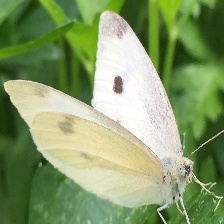
Species: CABBAGE WHITE
Butterfly family (ImageNet category): cabbage_butterfly